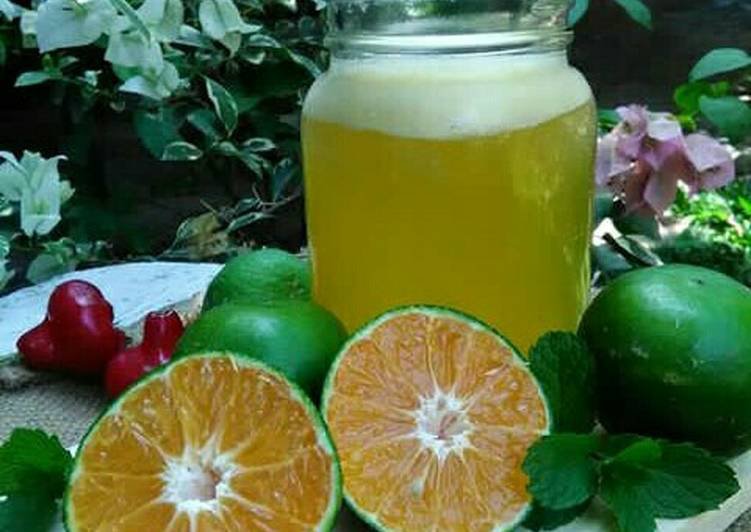
Label: Orange